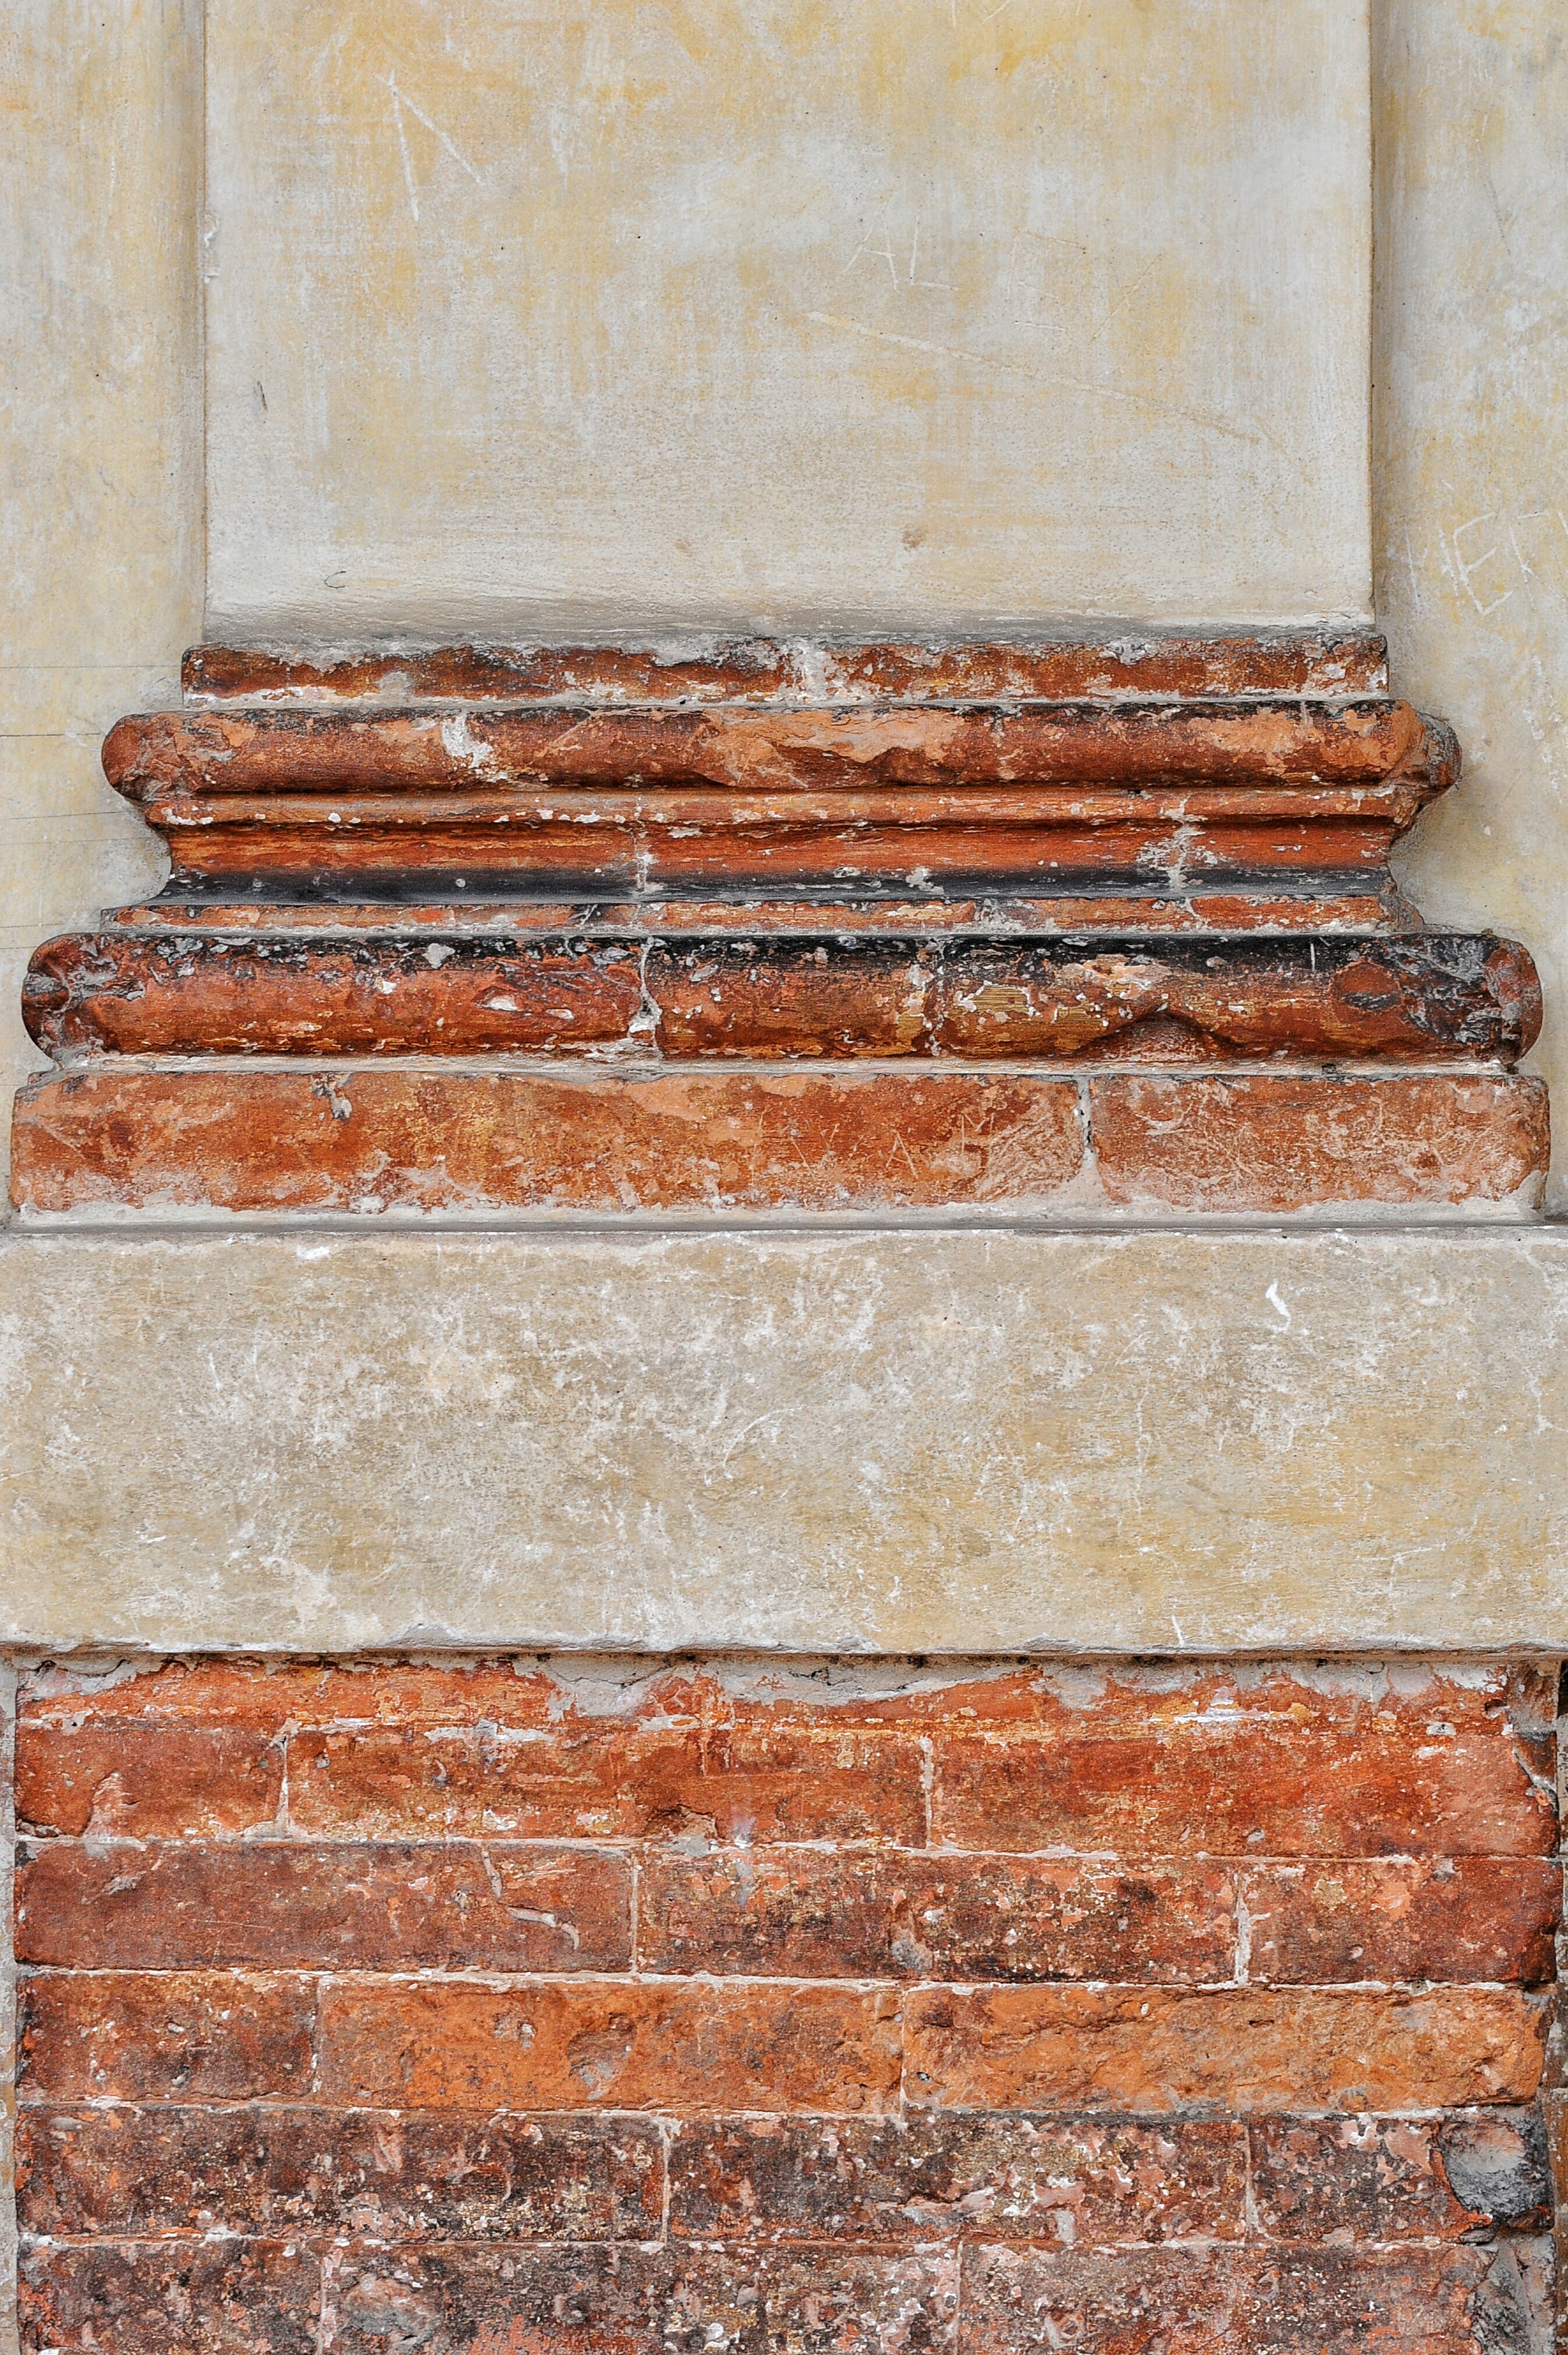
rock, structure, wood, texture, floor, wall, stone, column, artistic, paint, brick, material, marble, brickwork, flooring, historian, ancient history